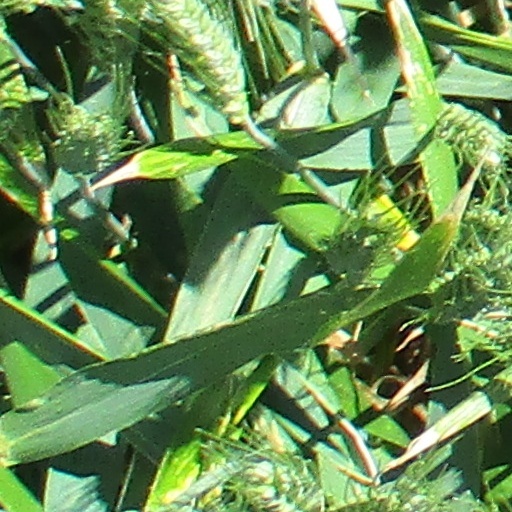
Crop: wheat